Taiwan Strait

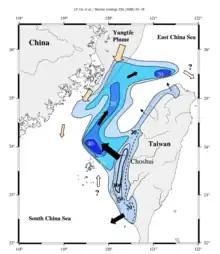
Holocence sediment depth in the Taiwan strait, in meters

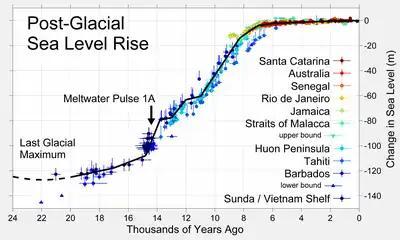
The Taiwan strait appeared at the start of the current warmer period.

The Strait mostly separated the Han culture of the Chinese mainland from Taiwan Island's aborigines for millennia, although the Hakka and Hoklo traded and migrated across it. European explorers, principally the Portuguese, Spanish and Dutch, also took advantage of the strait to establish forward bases for trade with the mainland during the Ming; the bases were also used for raiding both the Chinese coast and the trading ships of rival countries.